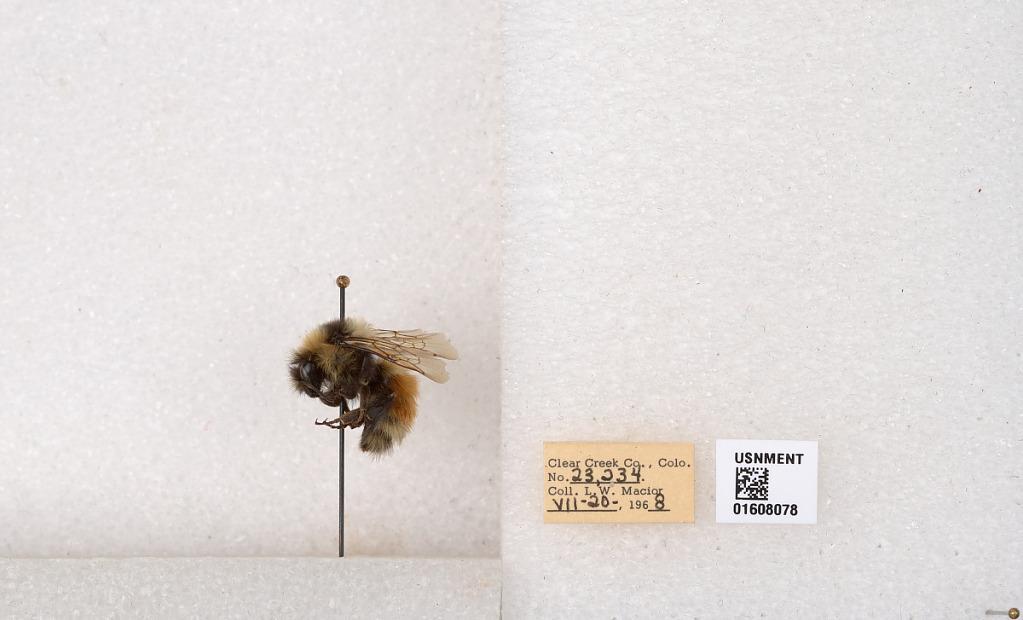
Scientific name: Bombus (Pyrobombus) sylvicola Kirby
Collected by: L. Macior
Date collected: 1968-7-20
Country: United States
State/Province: Colorado
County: Clear Creek
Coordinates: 39.6891, -105.644